Bahmani Tombs

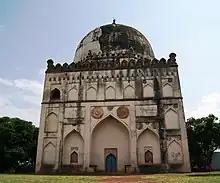
Tomb of Ahmad Shah

Ahmad Shah I Wali was the first sultan to be buried within the complex. His tomb is of a square design with arches on each face, crowned with a bulbous dome, which resembles Lodi domes in terms of design. The exterior is further embellished by a parapet wall of arch-heads above the walls, and ornate turrets at the corners. Several levels of arched niches adorn the exterior.